Foster Kennedy syndrome

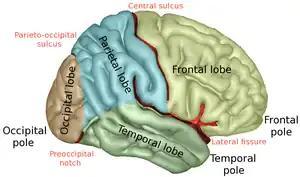
Frontal lobe (on the right)

Foster Kennedy syndrome is a constellation of findings associated with tumors of the frontal lobe.